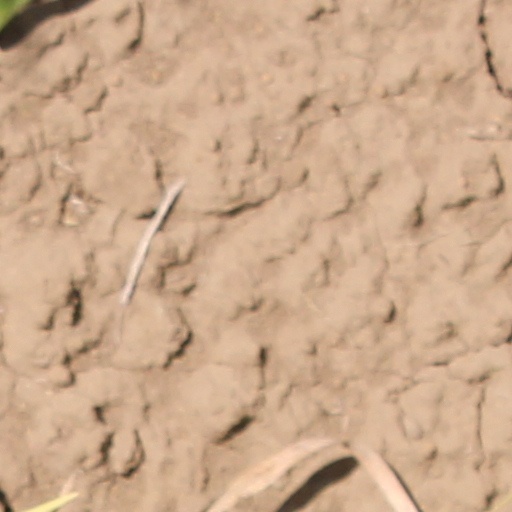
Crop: wheat